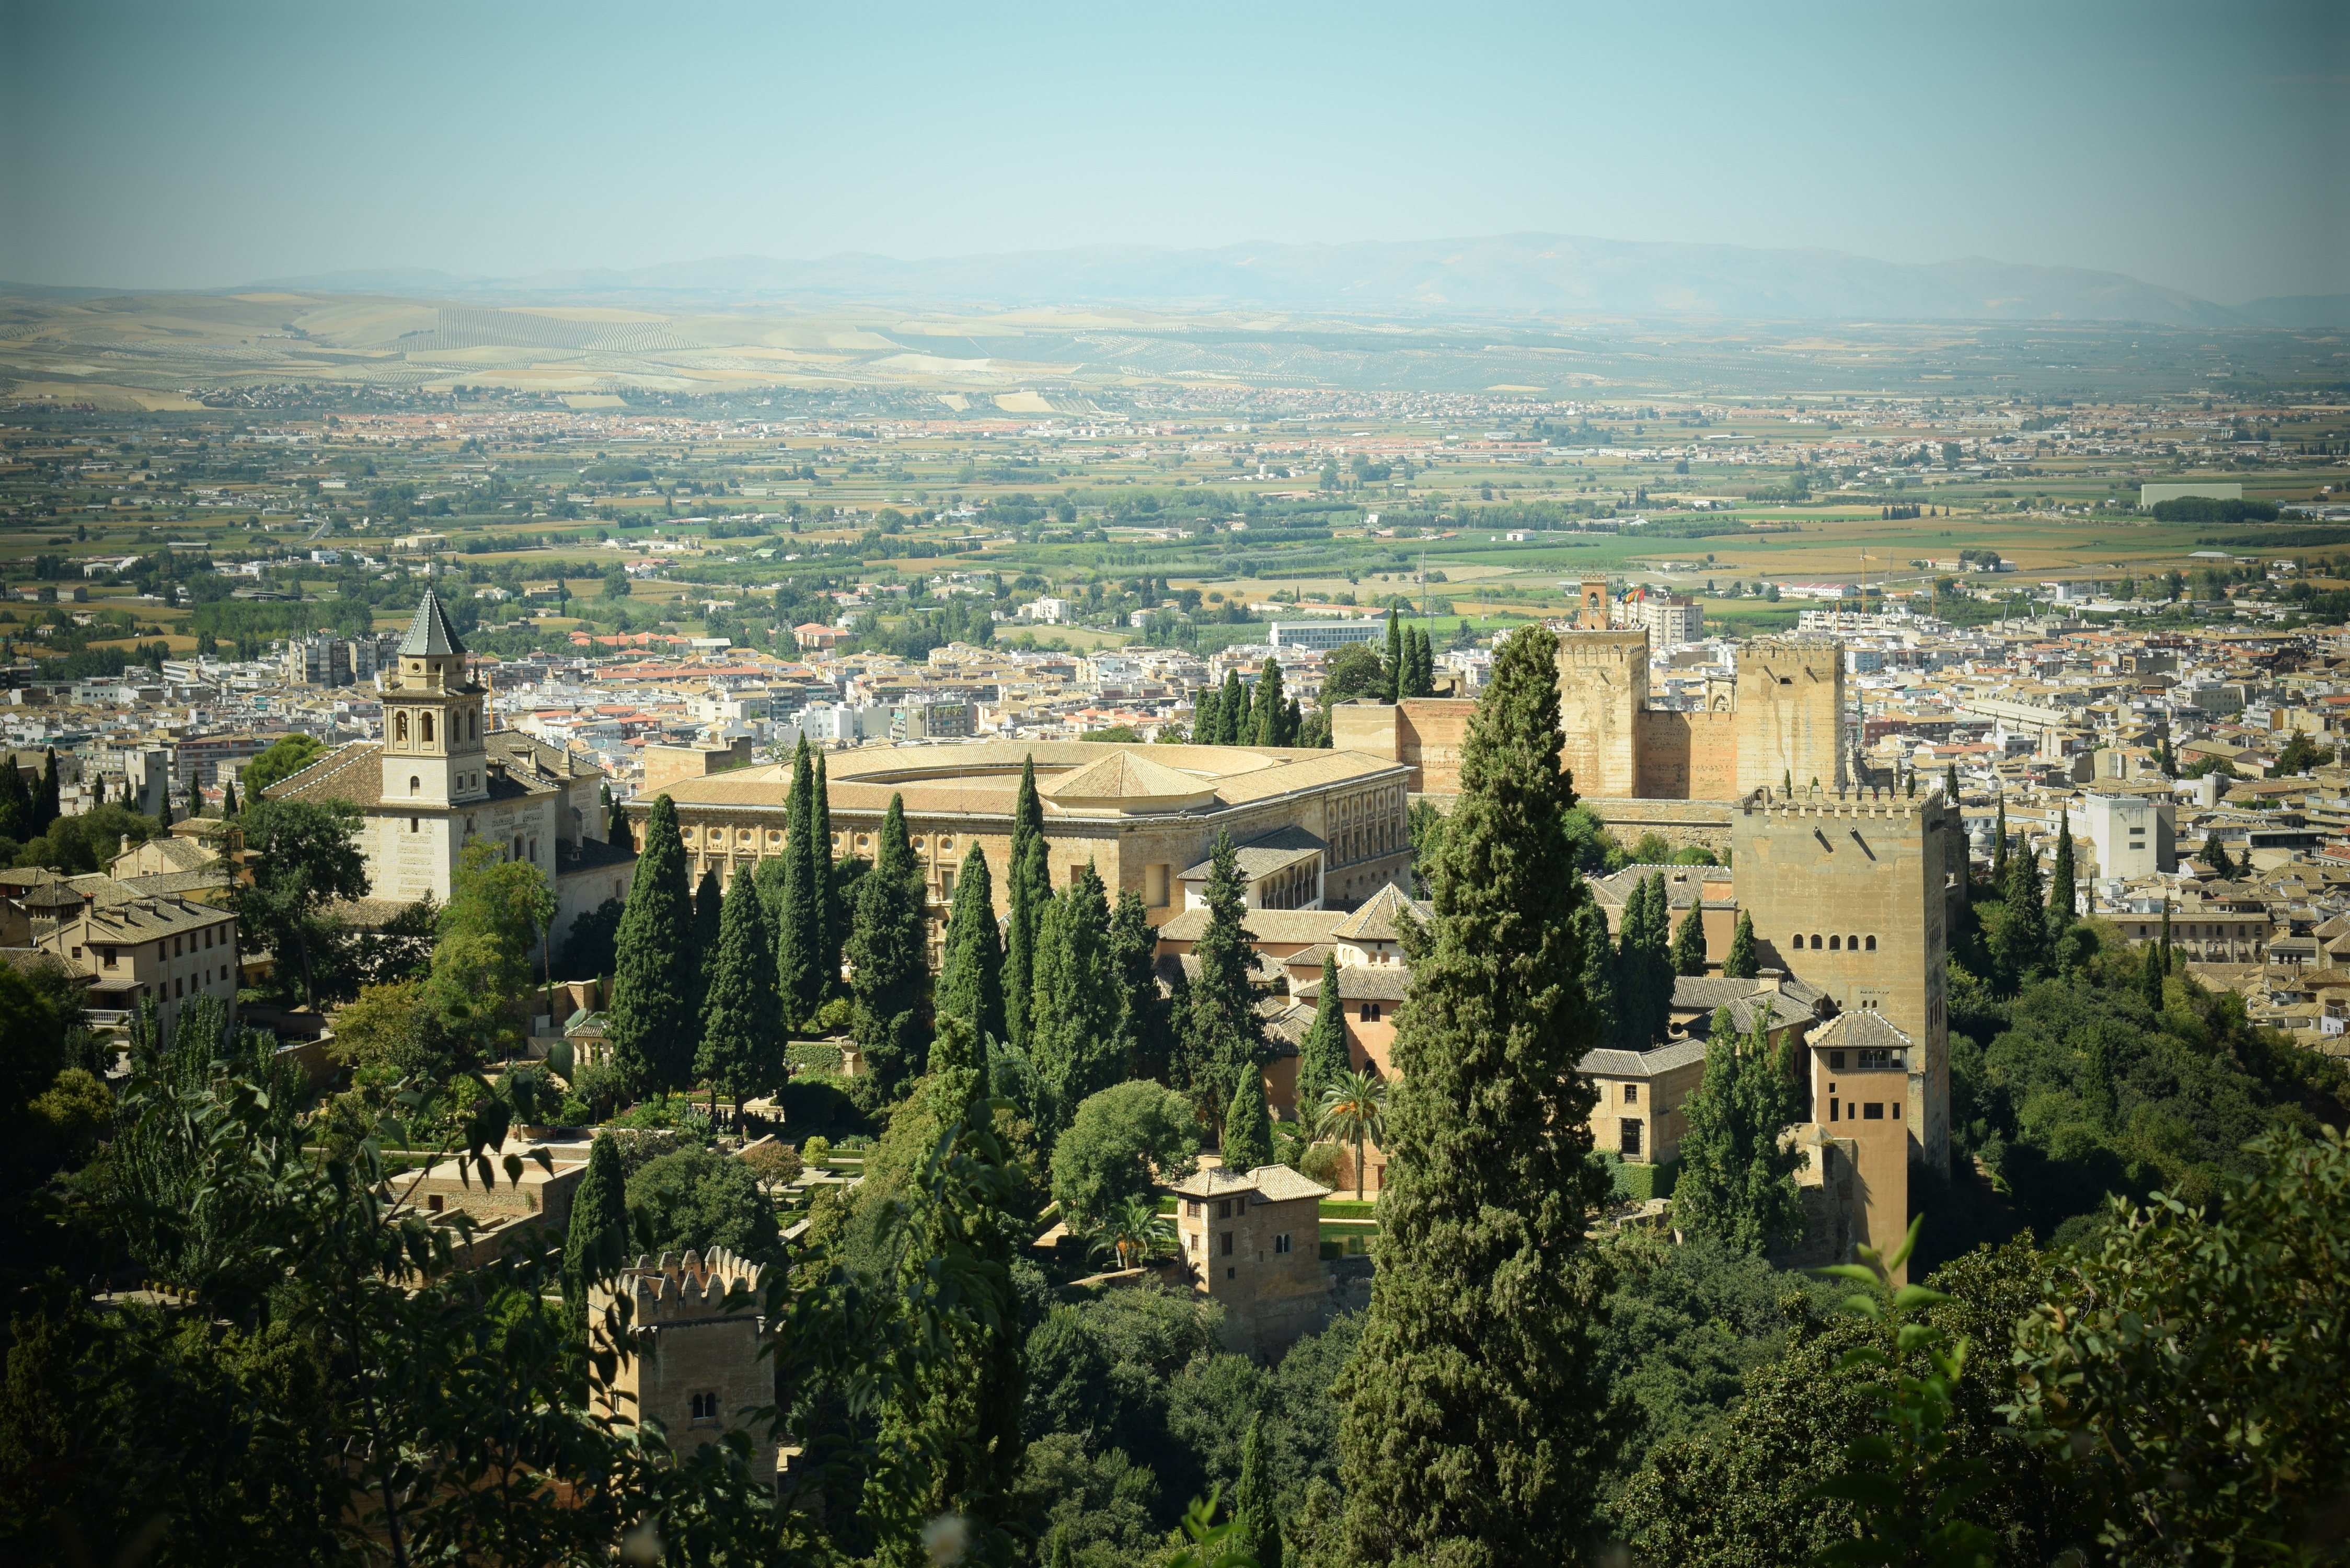
landscape, horizon, skyline, photography, hill, town, city, skyscraper, cityscape, panorama, downtown, suburb, landmark, tower block, metropolis, neighbourhood, bird's eye view, aerial photography, urban area, residential area, human settlement, metropolitan area